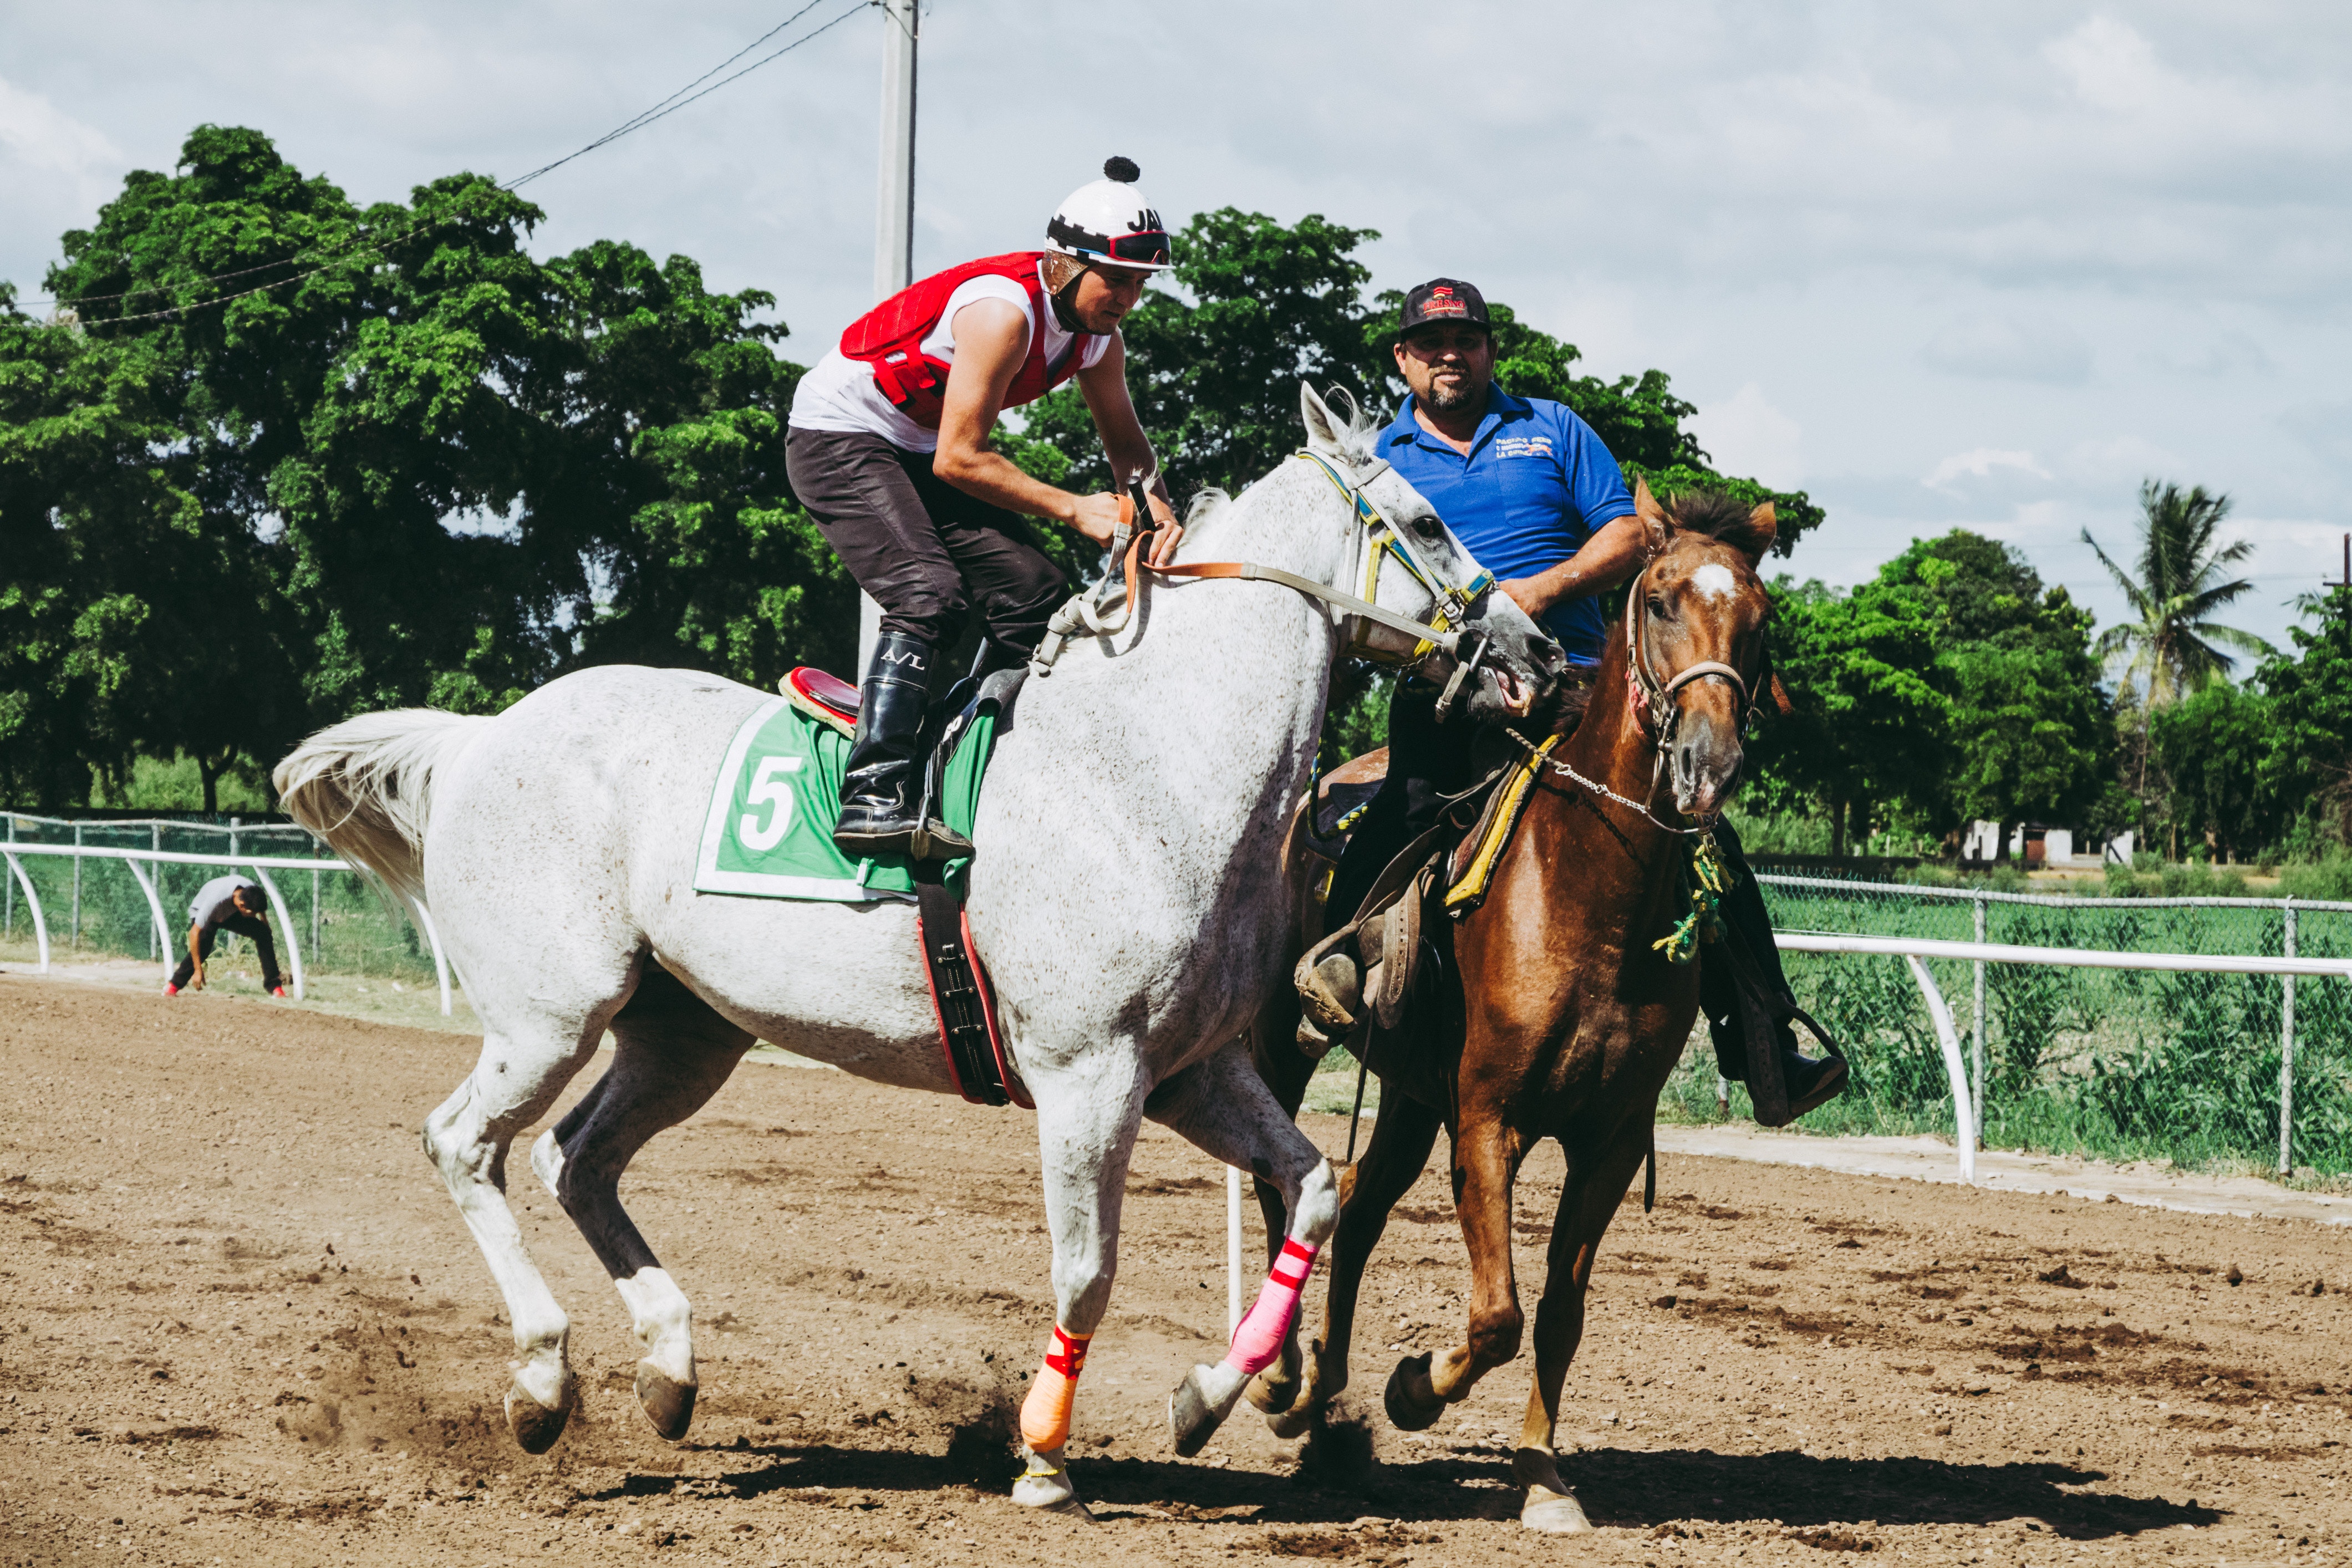
jockey, horse, animal sports, rein, western riding, horse racing, horse like mammal, equestrianism, mare, equestrian sport, equestrian, stallion, horse trainer, pack animal, bridle, endurance riding, tree, horse tack, race, recreation, ranch, traditional sport